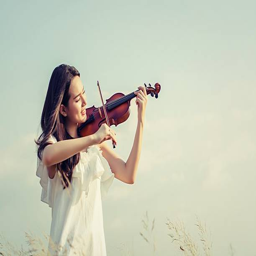
standing playing the violin in the meadow